Very Large Array

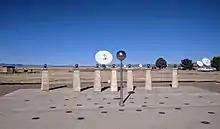
The Bracewell Radio Sundial on the VLA walking tour, seen from the south. Named for Ronald N. Bracewell, this sundial marks on the ground positions of the shadow of the central sphere (the gnomon) at different times of day and times of year. The shadow on Dec 22, 2017 falls very near the winter solstice line and the 1:00 PM (solar time) mark. The other two lines of markers north of the gnomon are for the equinoxes and the summer solstice. Additional lines of markers south of the gnomon mark positions of "shadows" of the radio sources Cygnus A and Cassiopeia A. The posts at the back of the sundial were recovered from Bracewell's radio telescope array at Stanford University, abandoned in 1980, where they had been signed by visitors with chisels at his invitation.

Upgrade to the Next Generation Very Large Array (ngVLA) will begin in late 2028 and early science operation will begin in mid 2031. This upgrade will replace the old antennae with more than 260 new antennae. These will be 18 meter in diameter and have three configurations: